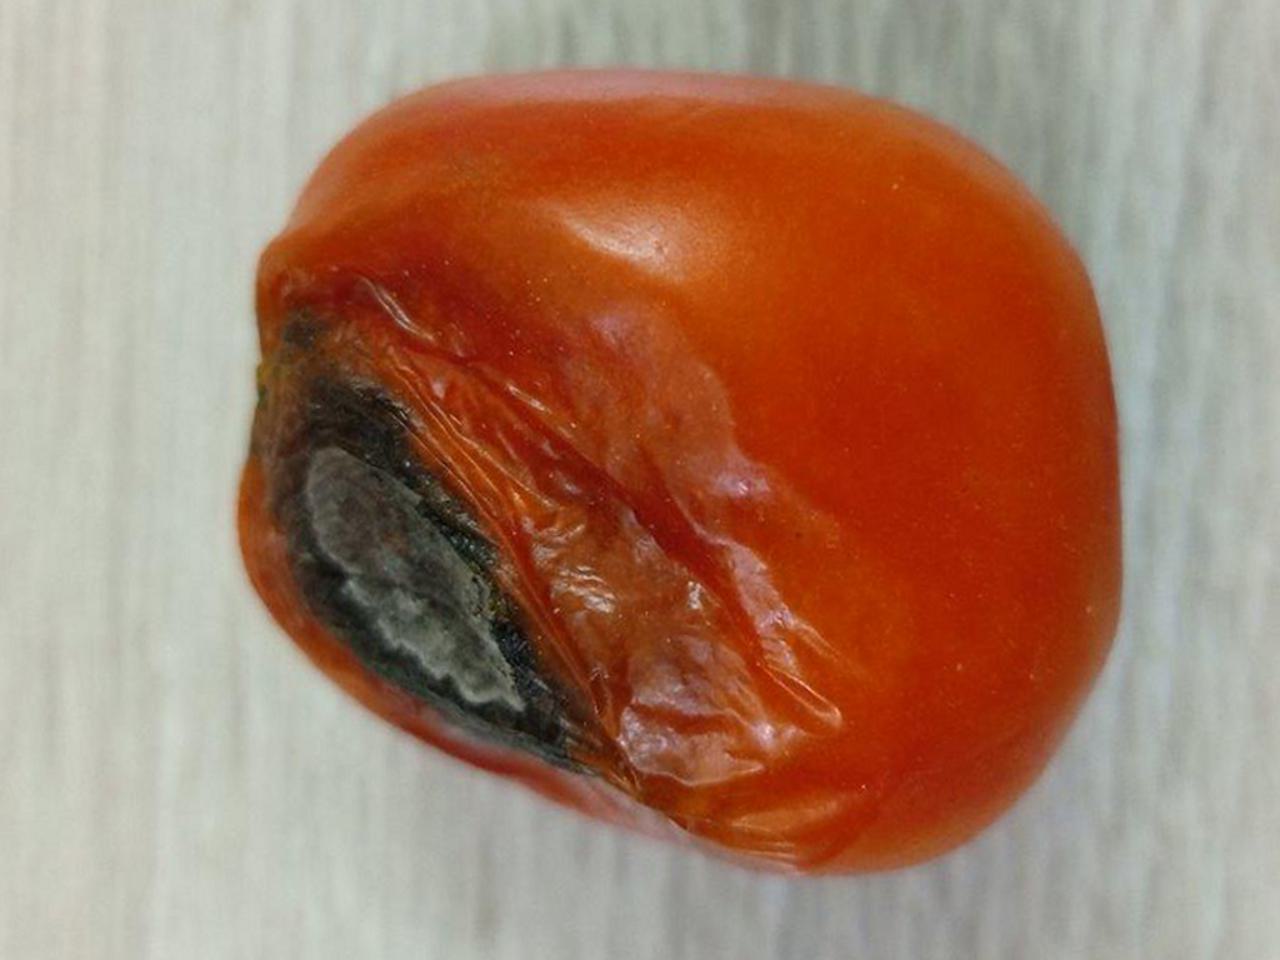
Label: Rotten